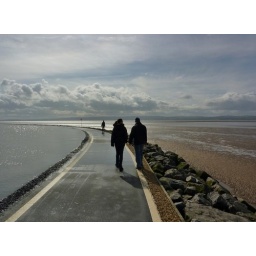
Susan and Joe walking on the marine wall around West Kirby marina on a sunny March day.